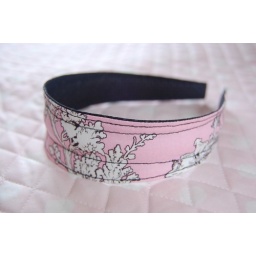
The next doll dress I'm making is in this pink and black toile with a coordinating pink and black dot fabric.